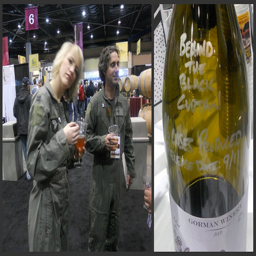
A man and woman that are holding cups.
The dual image shows soldiers holding glasses and a wine bottle.
Two women standing in front of a large wine bottle.
this is two people looking at a wine bottle
Two people standing near each other holding drinks